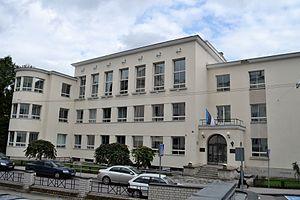
Herbert Voldemar Johanson est un architecte estonien.
Lycée français de Tallinn est un lycée située dans l'arrondissement de Kesklinn à Tallinn en Estonie.